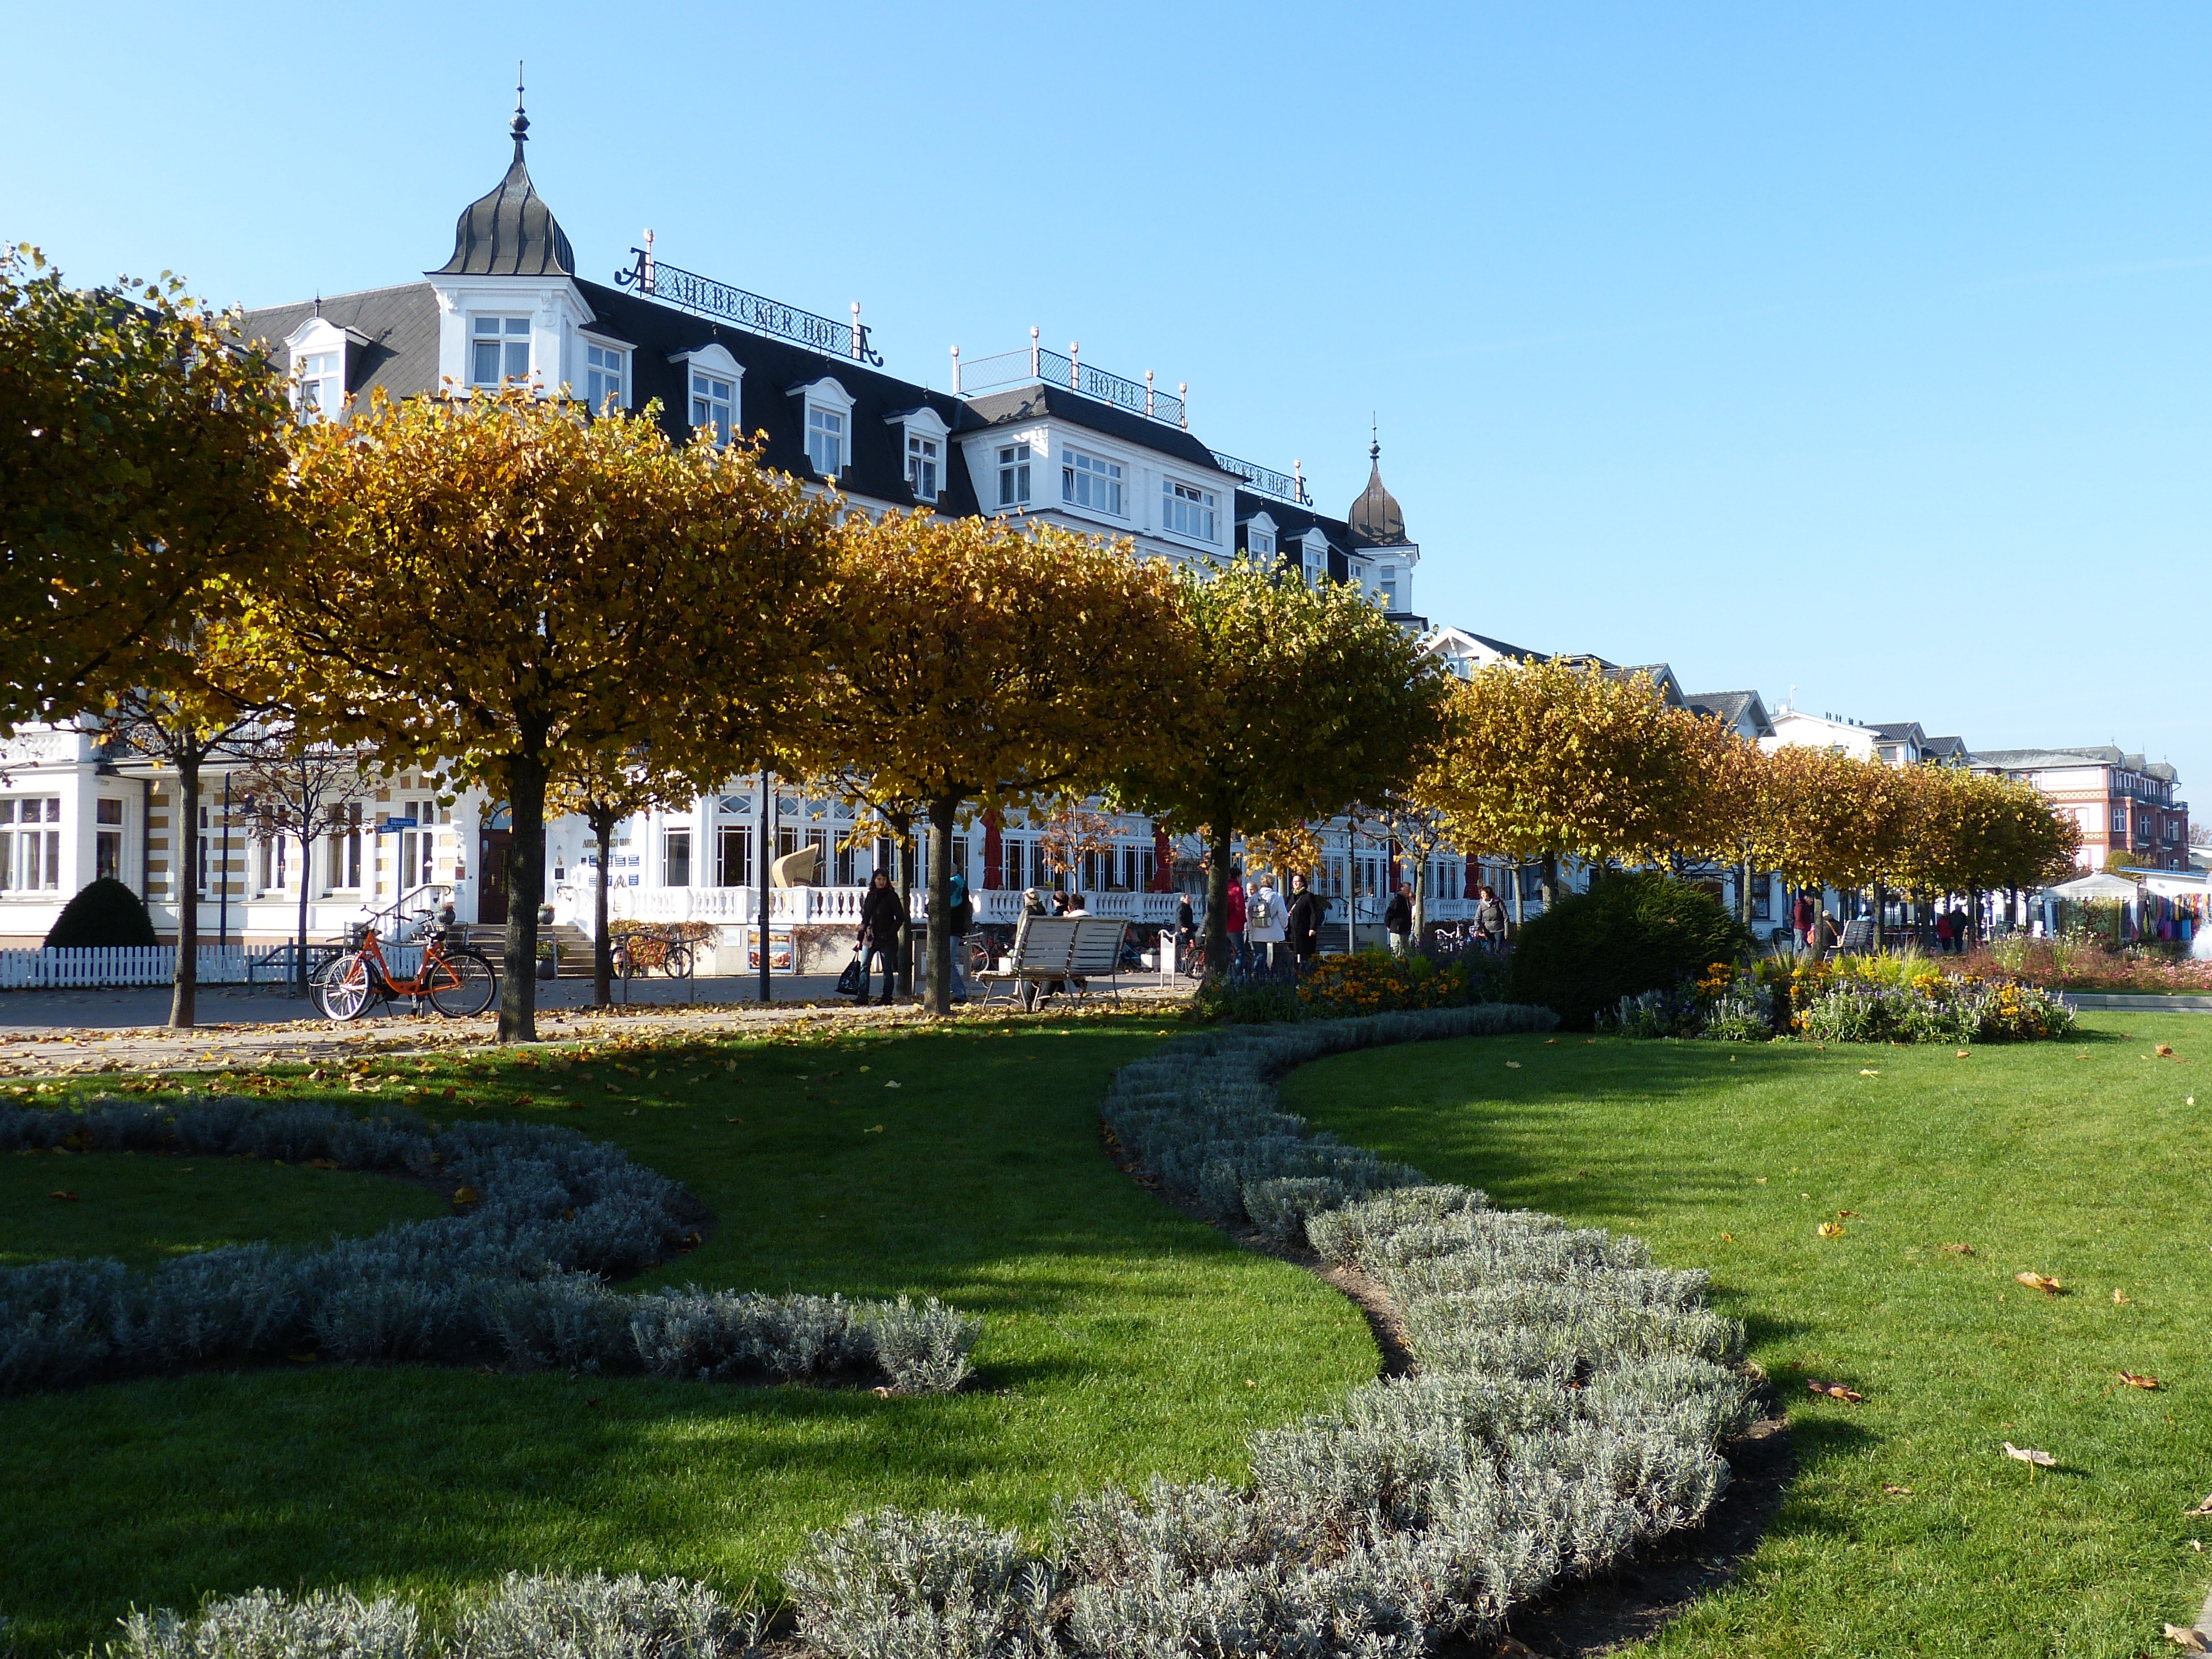
sea, tree, architecture, lawn, flower, clock, chateau, palace, park, island, garden, tourism, waterway, hotel, promenade, estate, usedom, baltic sea, manor house, island of usedom, western pomerania, ahlbeck, emperor's bath